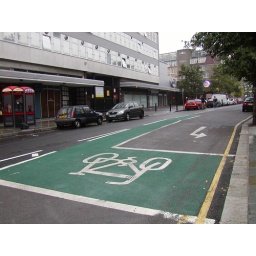
The bike box with green pavement overlay London UK. Taken in 2005. Source: Boulanger